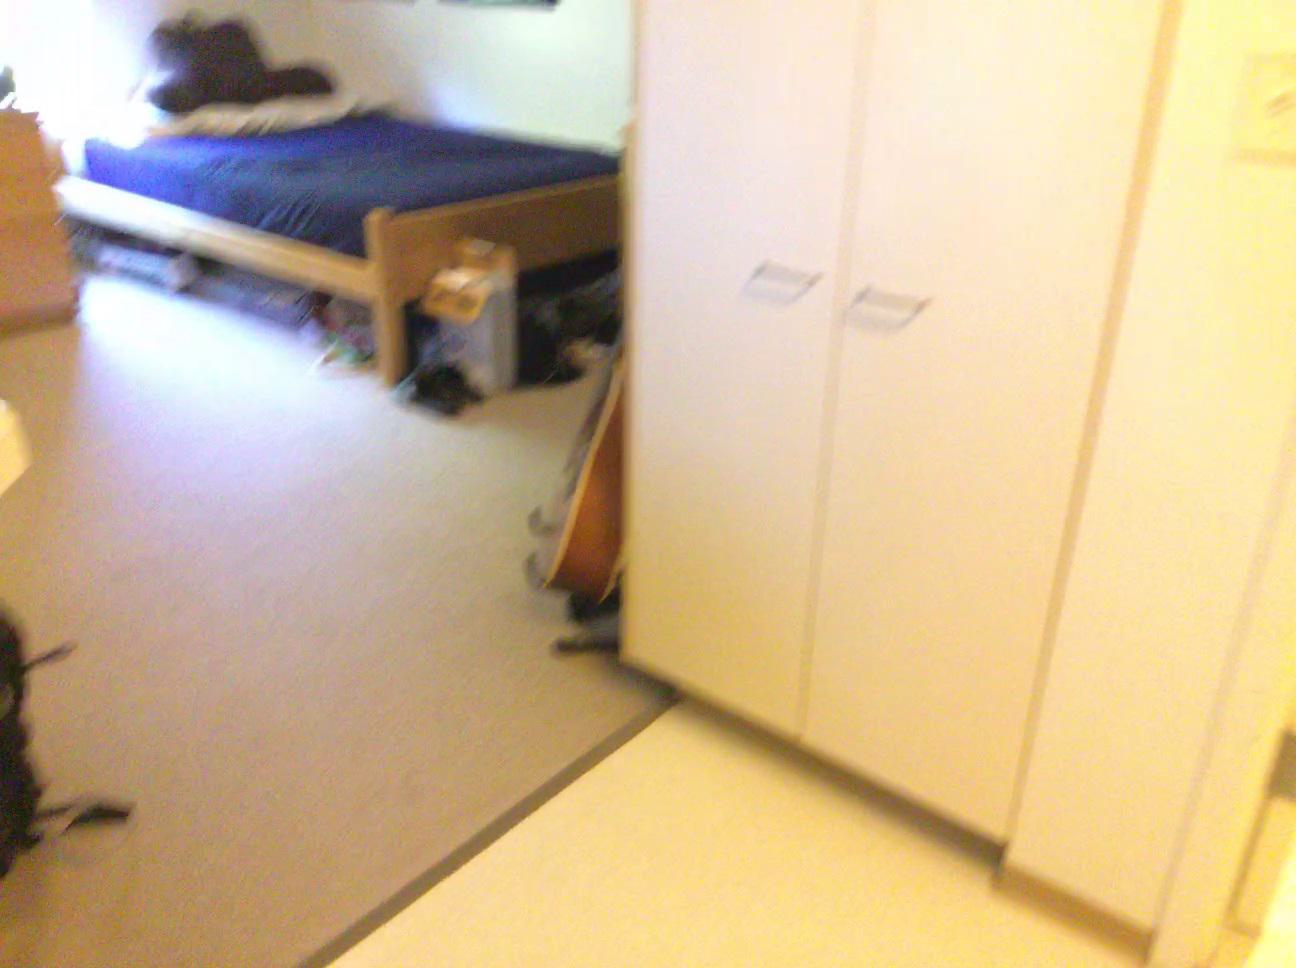
Question: Is the case in front of the doorframe from the world's perspective? Final answer should be yes or no.
Answer: No